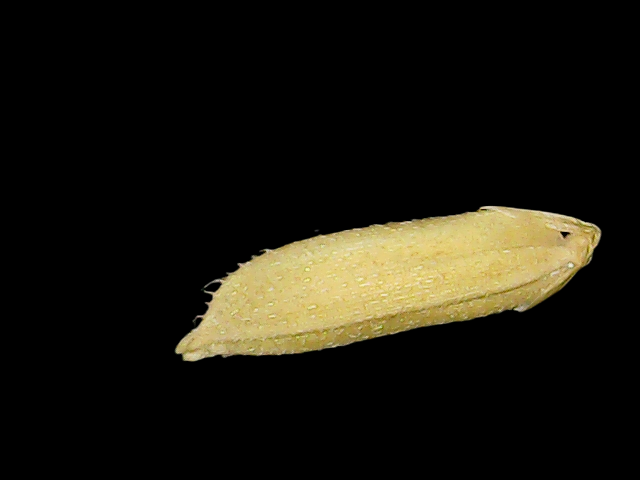
Rice variety: Binadhan17